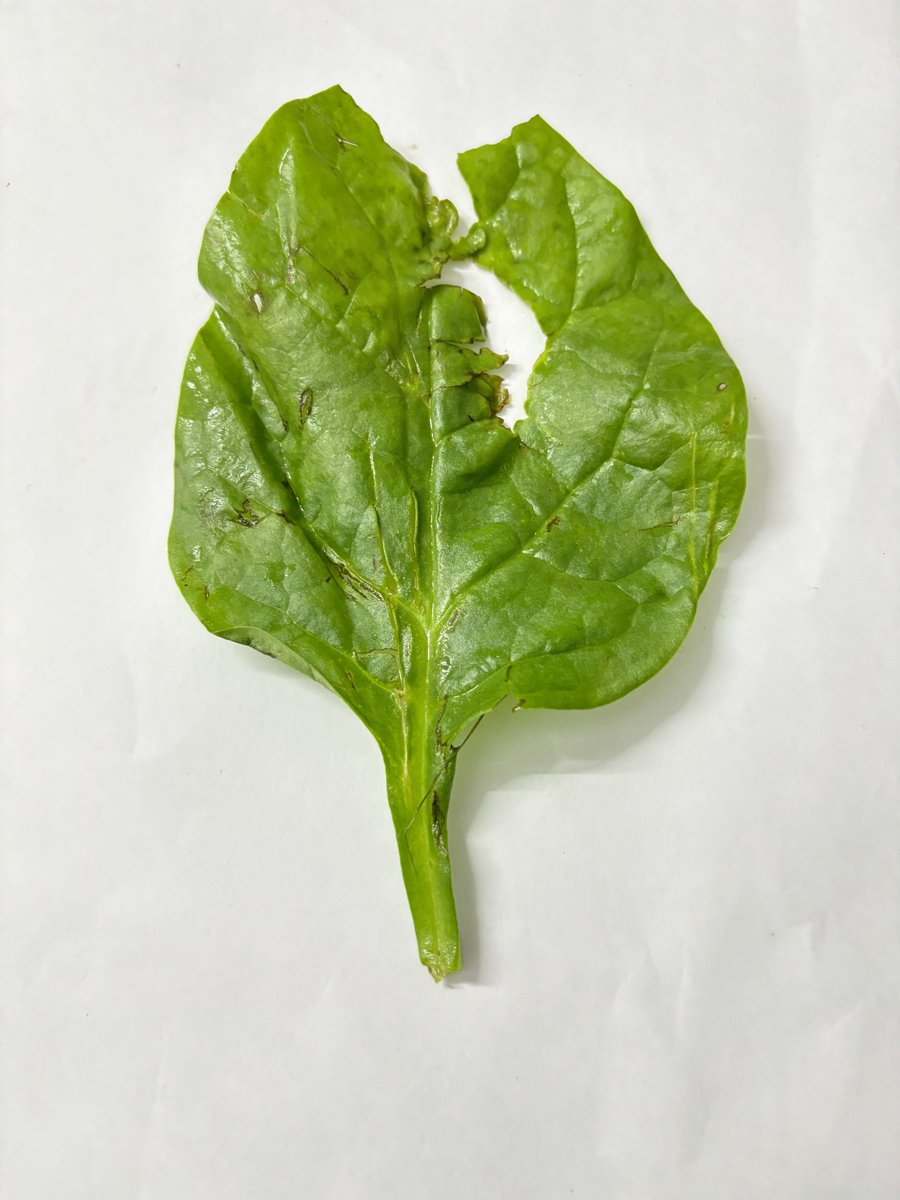
Label: Pest-Damage